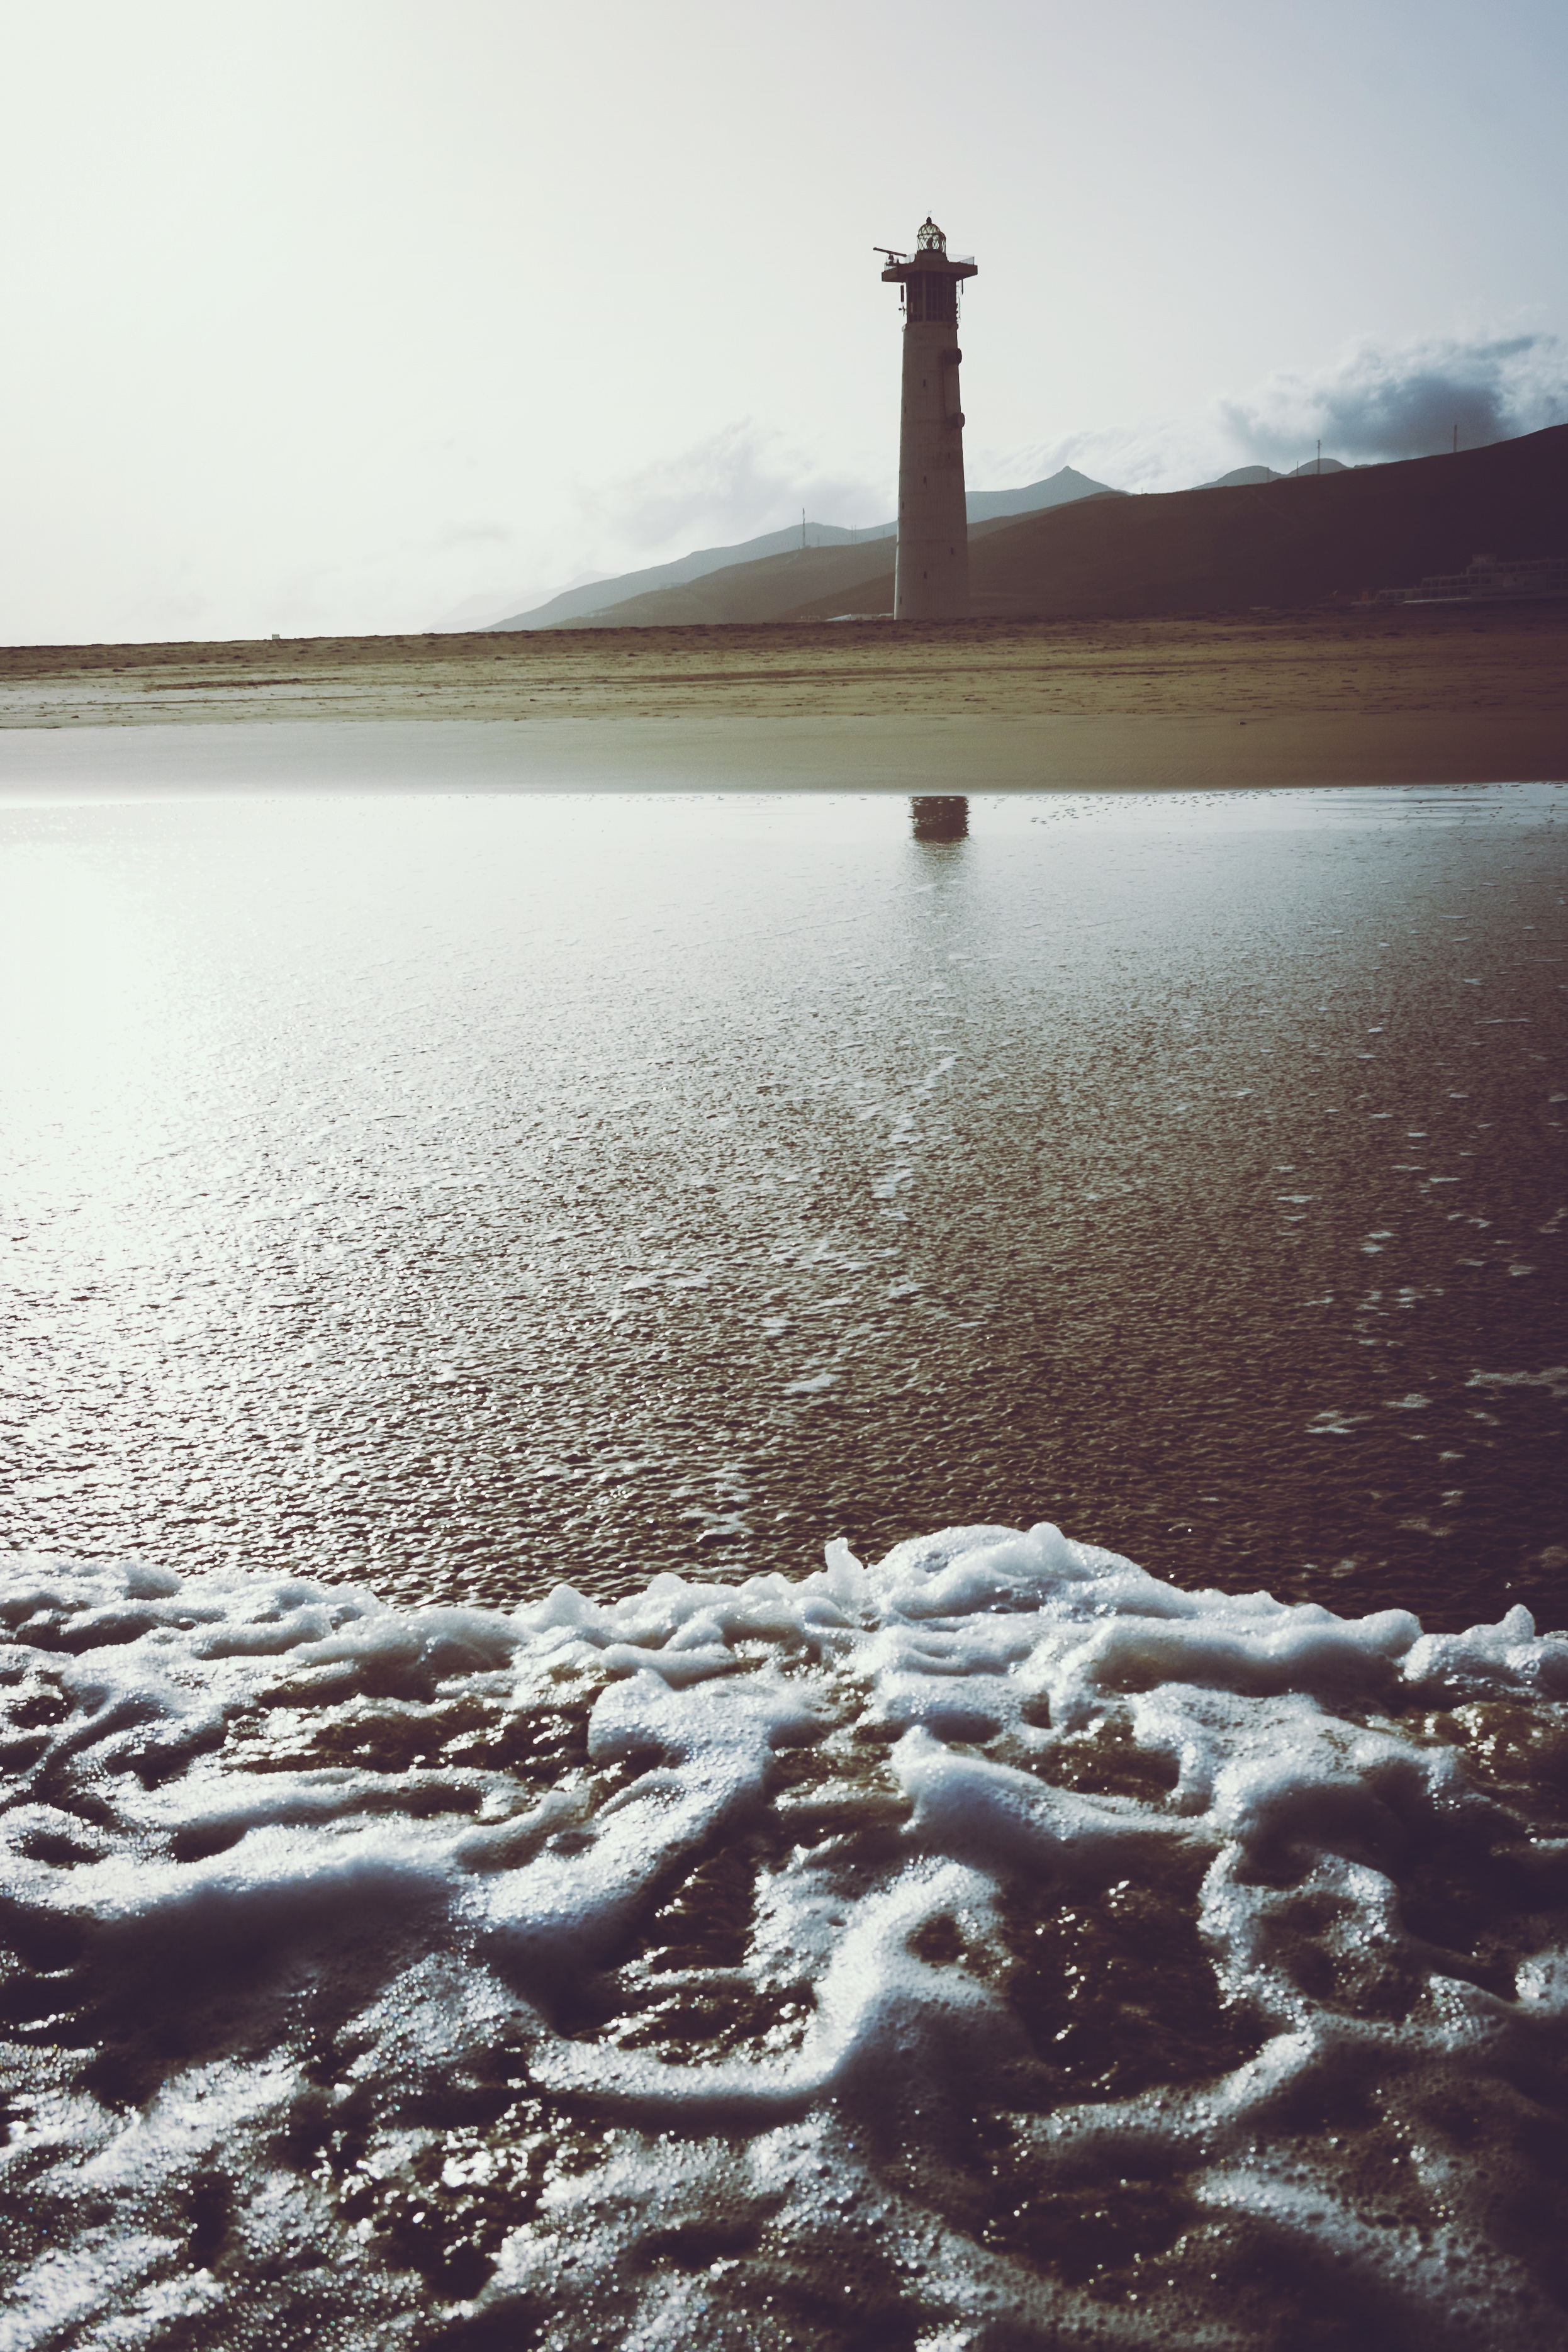
sea, coast, water, sand, rock, ocean, horizon, snow, winter, cloud, sunlight, morning, shore, wave, lake, dawn, dusk, evening, reflection, tower, weather, loch, atmospheric phenomenon